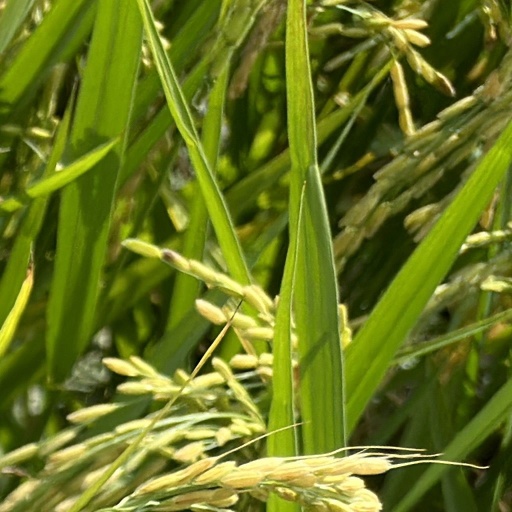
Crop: rice